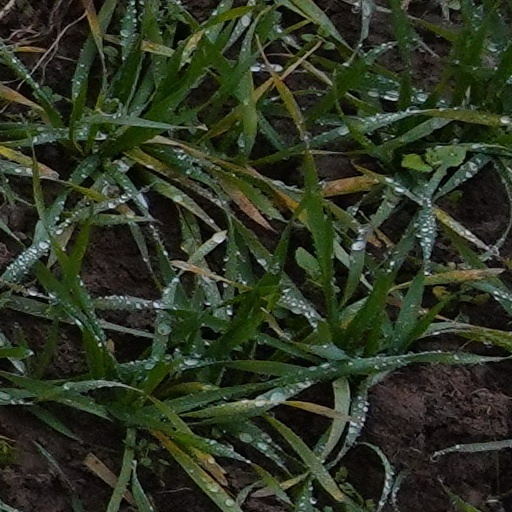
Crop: wheat